New York City

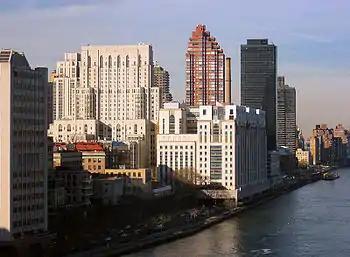
New York-Presbyterian Hospital, affiliated with Columbia University and Cornell University, is the largest hospital and largest private employer in New York City and one of the world's busiest hospitals.

New York City's food culture includes an array of international cuisines influenced by the city's long immigrant history. Central and Eastern European immigrants, especially Jewish immigrants from those regions, brought New York-style bagels, cheesecake, hot dogs, knishes, and delicatessens (delis) to the city. Italian immigrants brought New York-style pizza and Italian cuisine into the city, while Jewish immigrants and Irish immigrants brought pastrami and corned beef, respectively. Chinese and other Asian restaurants, sandwich joints, trattorias, diners, and coffeehouses are ubiquitous throughout the city. Some 4,000 mobile food vendors licensed by the city, many immigrant-owned, have made Middle Eastern foods such as falafel and kebabs examples of modern New York street food. The city is home to "nearly one thousand of the finest and most diverse haute cuisine restaurants in the world", according to Michelin. The New York City Department of Health and Mental Hygiene assigns letter grades to the city's restaurants based on inspection results. As of 2019, there were 27,043 restaurants in the city, up from 24,865 in 2017. The Queens Night Market in Flushing Meadows–Corona Park attracts more than ten thousand people nightly to sample food from more than 85 countries.